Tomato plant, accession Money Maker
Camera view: vertical (180 deg); turntable rotation: 240 degrees
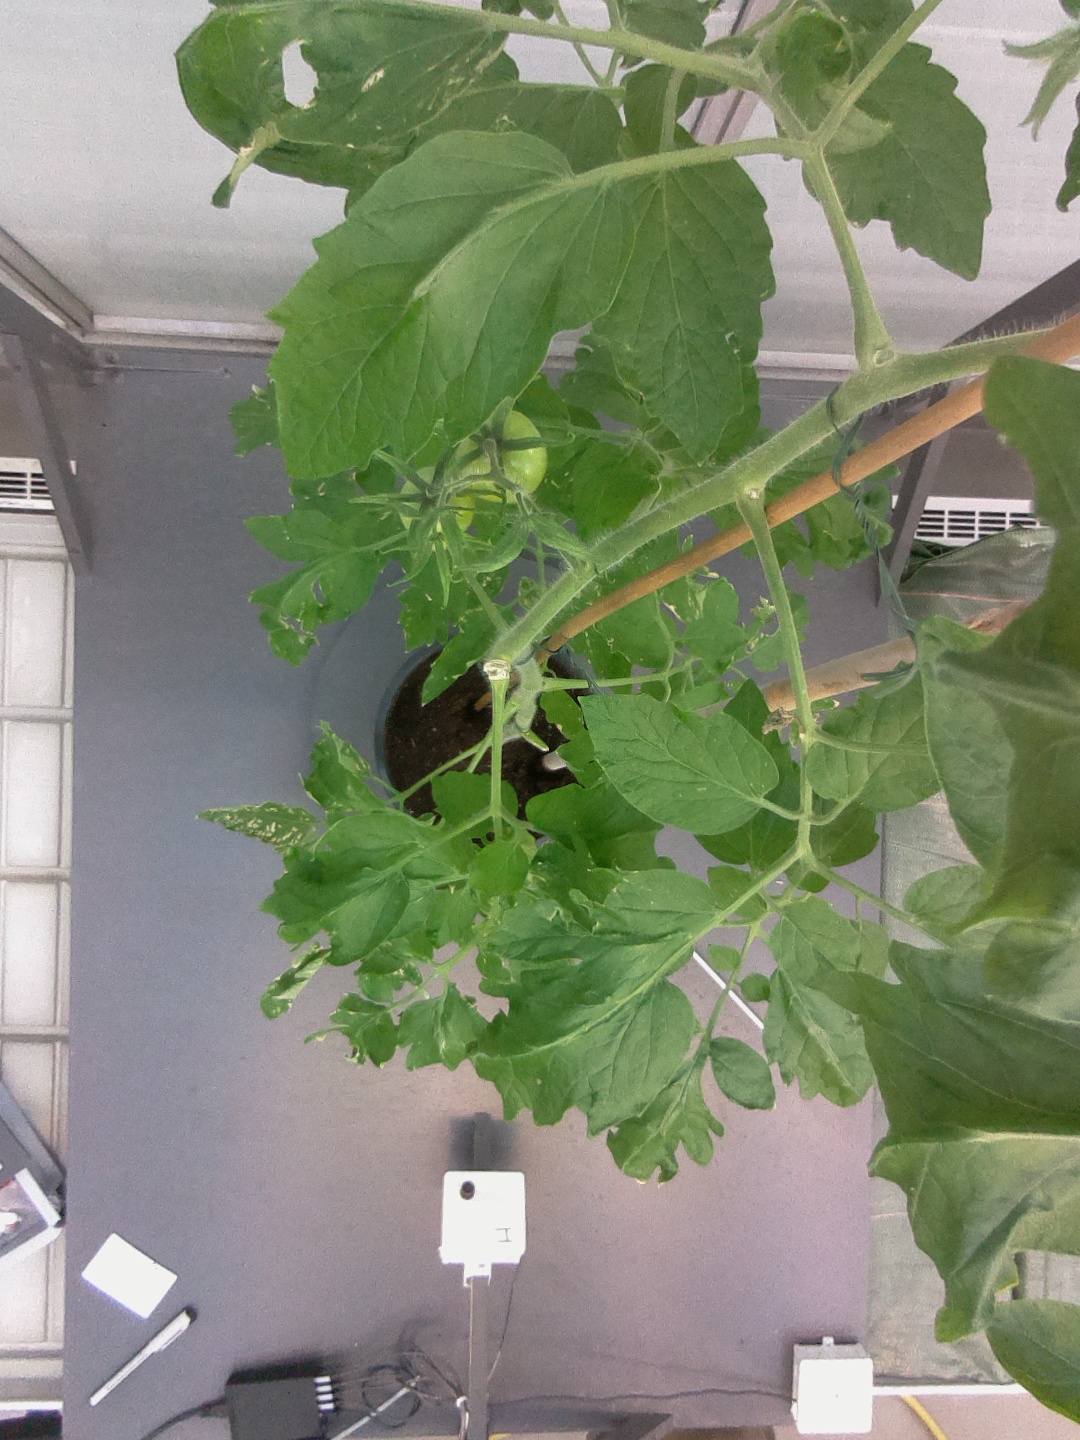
BBCH growth stage 71: 10%-20% of final fruit size